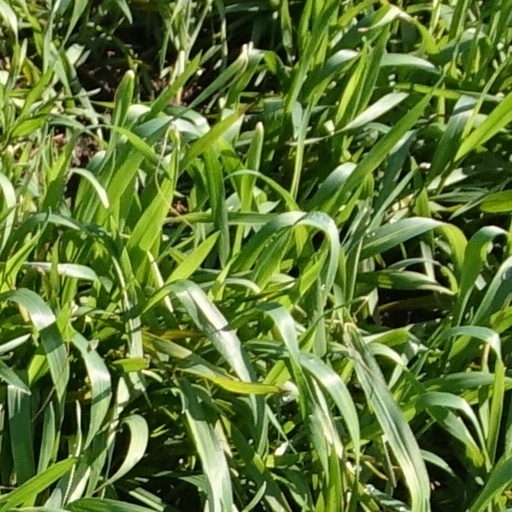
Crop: wheat